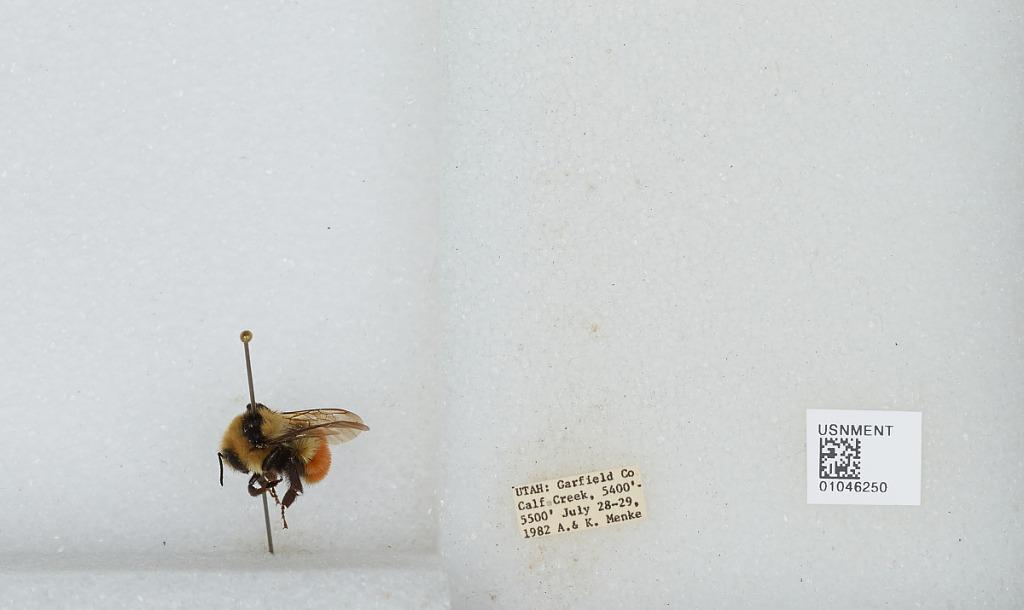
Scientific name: Bombus sp.
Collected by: A. Menke & K. Menke
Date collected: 1982-7-28
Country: United States
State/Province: Utah
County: Garfield
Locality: Calf Creek
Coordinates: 37.8289, -111.42